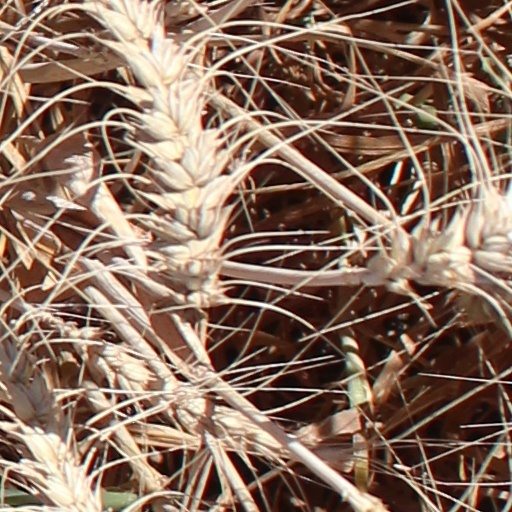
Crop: wheat